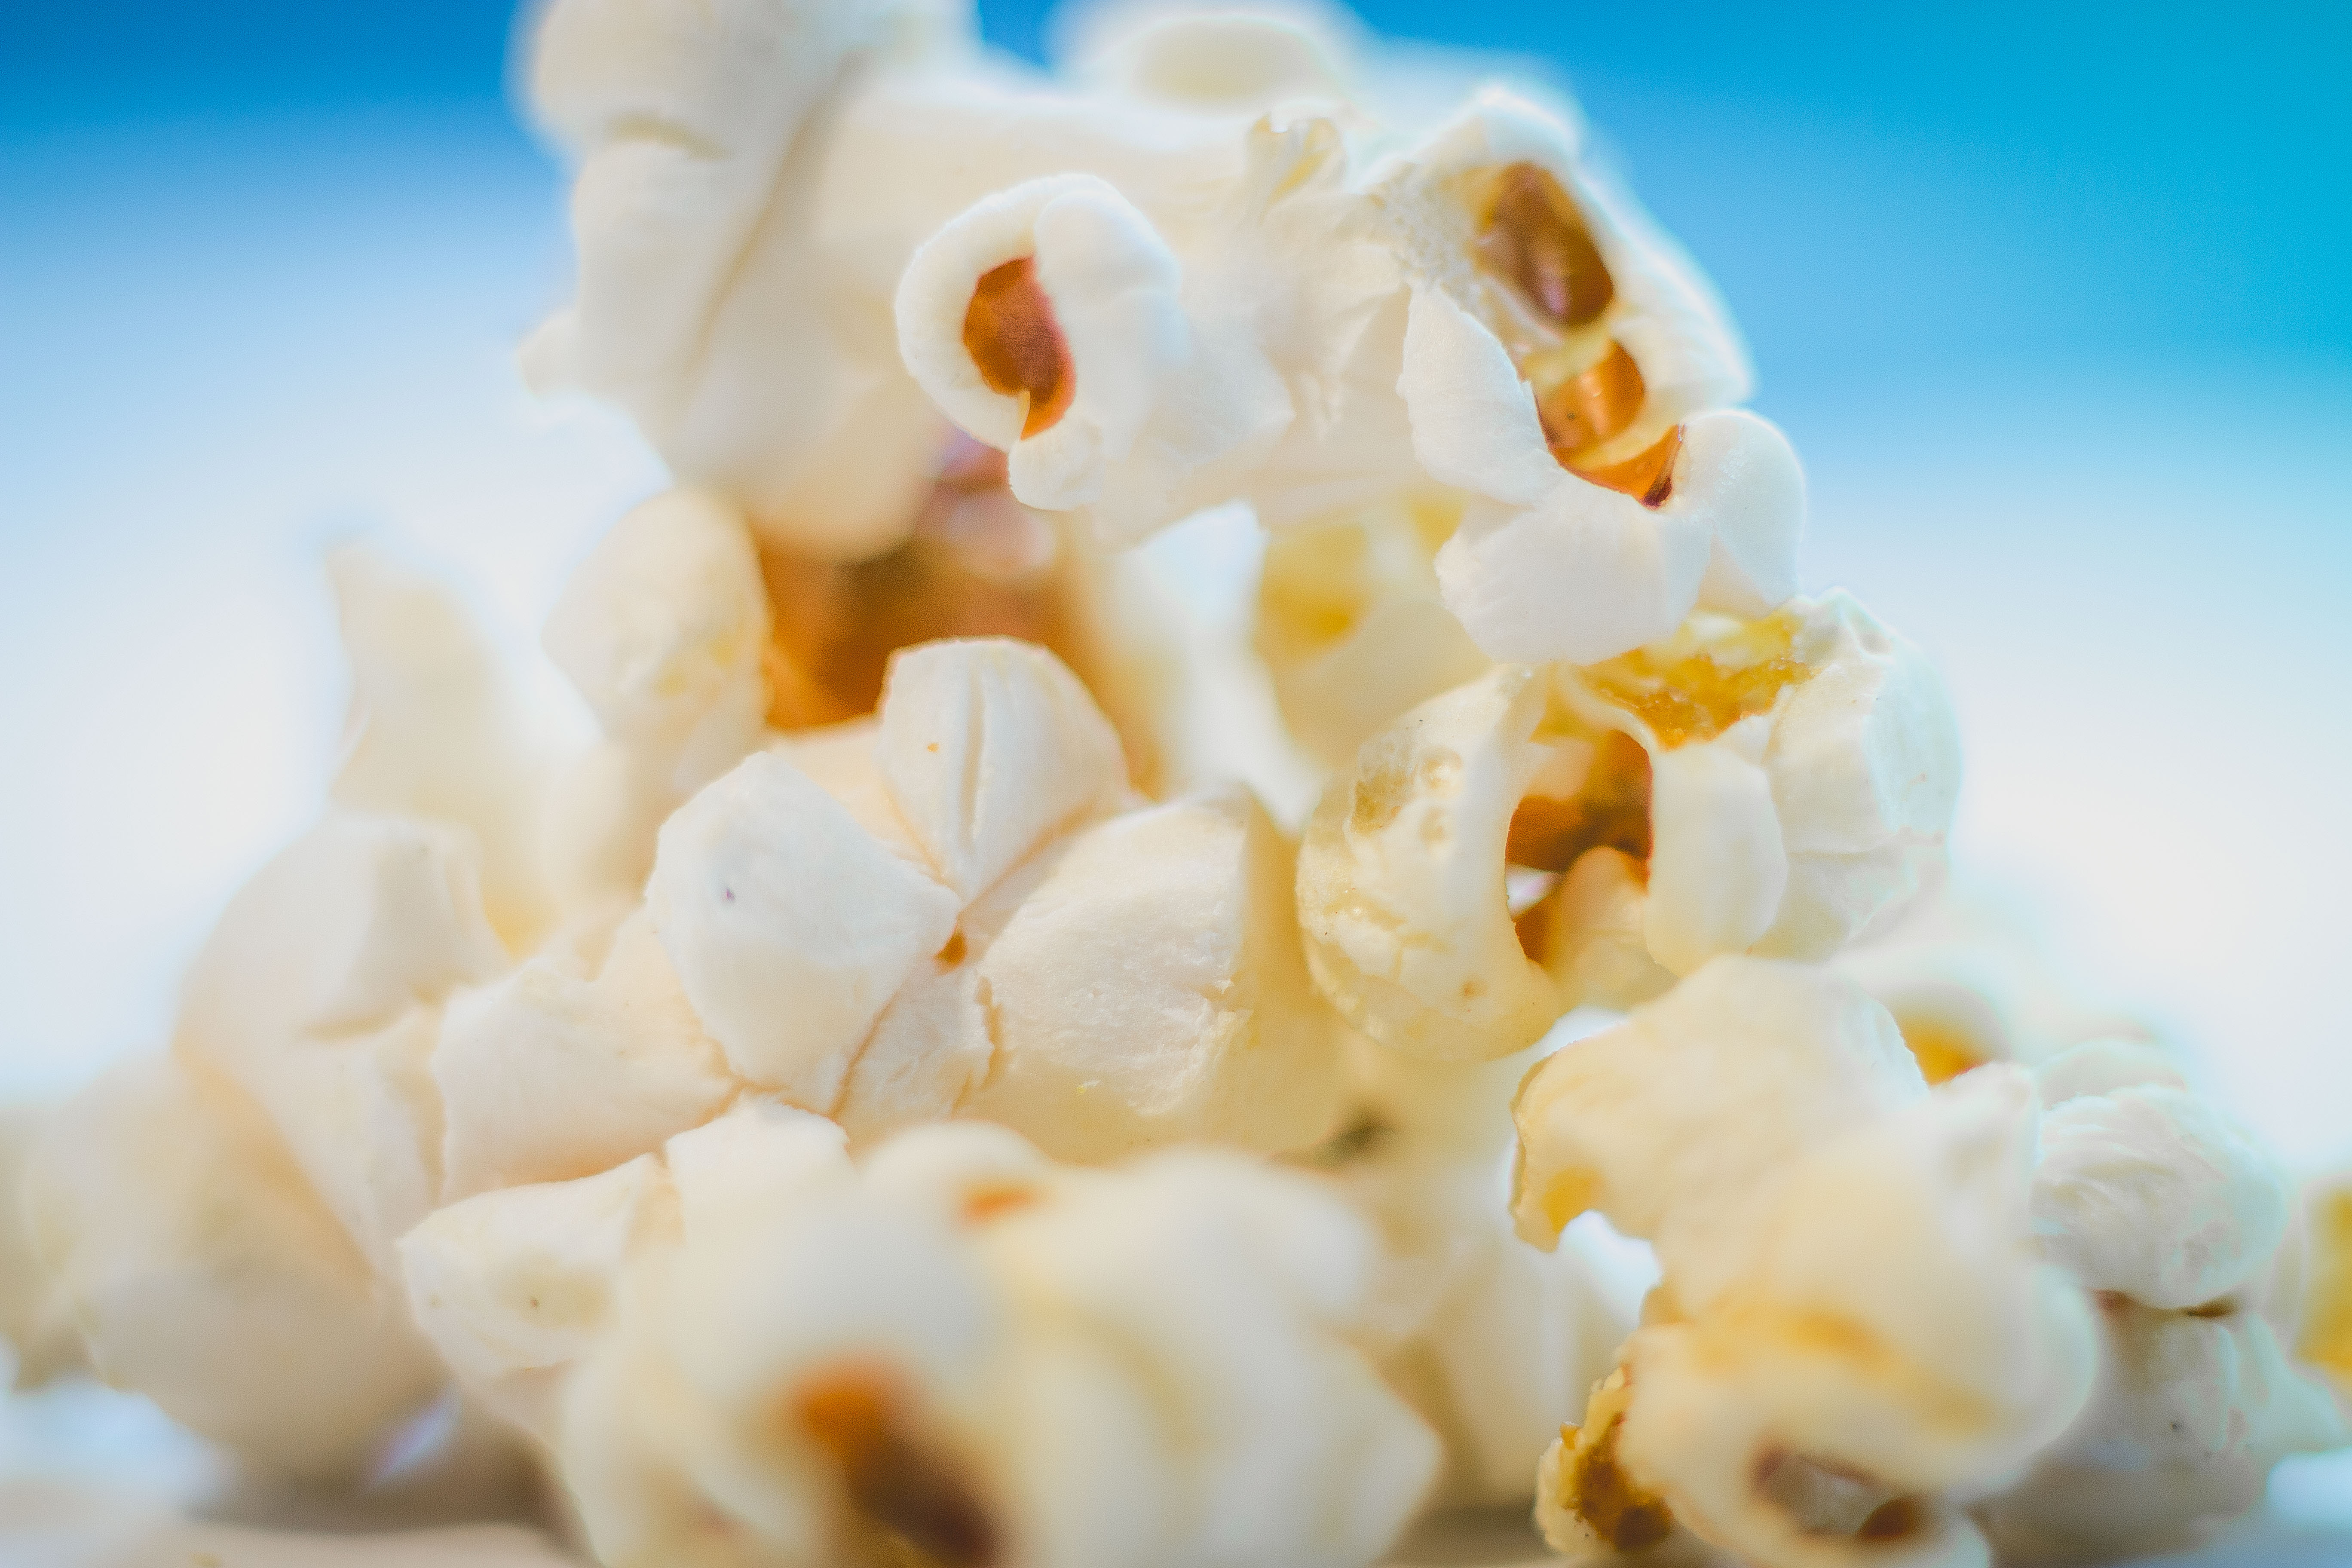
popcorn, kettle corn, food, cuisine, dish, snack, ingredient, american food